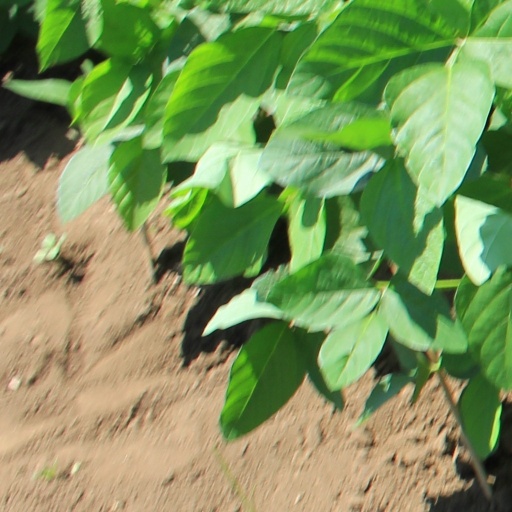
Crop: soybean